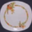
Label: plate